Yellow-tailed black cockatoo

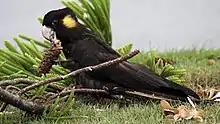
Female eating "Banksia integrifolia"

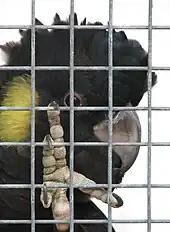
Closeup of the face of a large black cockatoo with yellow cheek patch, with its pale grey foot in the foreground. It is peering between the bars of what appears to be part of a cage or aviary.

The yellow-tailed black cockatoo is found up to above sea level over southeastern Australia including the island of Tasmania and the islands of the Bass Strait (King, Flinders, Cape Barren islands), and also on Kangaroo Island. On Tasmania and the islands of the Bass Strait it is the only native black-coloured cockatoo. On the mainland, it is found from the vicinity of Gin Gin and Gympie in south and central eastern Queensland, south through New South Wales, where it occurs along the Great Dividing Range and to the coast, and into and across most of Victoria bar the northern and northwestern corner, to the Coorong and Mount Lofty Ranges in southeastern South Australia. A tiny population numbering 30 to 40 birds inhabits the Eyre Peninsula. There they are found in sugar gum ("Eucalyptus cladocalyx") woodland in the lower peninsula and migrate to the mallee areas in the northern peninsula after breeding. There is evidence that birds on the New South Wales south coast move from elevated areas to lower lying areas towards the coast in winter. They are generally common or locally very common in a wide range of habits, although they tend to be locally rare at the limits of their range. Their breeding range is restricted to areas with large old trees.